Common Army

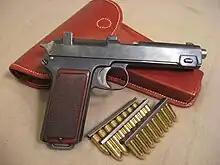
Steyr M1912

The Common Army and the Navy were run by the Imperial Minister of War ("Reichskriegsminister"), later, from 20 September 1911, the Imperial and Royal Minister of War, in Vienna, who was immediately subordinated to the Emperor and King. The two Landwehrs were run by the State Defence Minister of the Imperial-Royal Government in Vienna and his counterpart in the Royal Hungarian government in Budapest.